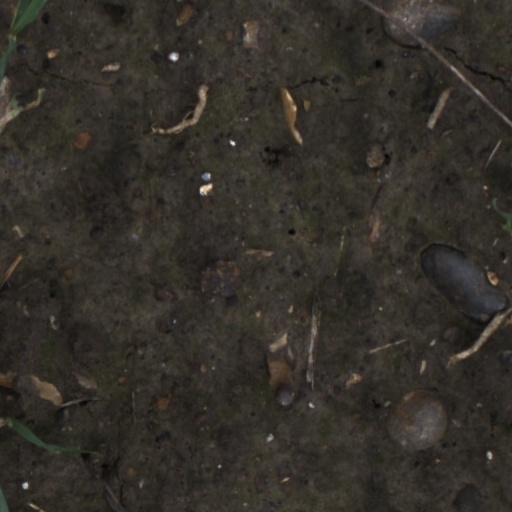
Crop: wheat